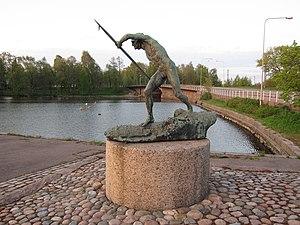
La Liste des statues et monuments mémoriaux de Kotka comprend tous les ouvrages situés dans les rues, les places et les parcs de Kotka en Finlande.
Le flotteur, un métier ancien et disparu dans de nombreuses régions du monde, mais encore exercé de manière marginale ou ciblée sur quelques rivières ou grands lacs localisés dans plusieurs continents, est chargé de transporter le bois par voie d’eau une fois qu’il a été abattu par les bûcherons et acheminé sur les rives des cours d’eau, suivant les régions, par les débardeurs assistés par des animaux de trait ou non, les schlitteurs, les grumiers ou directement par des glissières ou toboggans qui font dévaler les grumes et les billes jusqu’à la rivière. Le flotteur est un métier à l'échelle mondiale avec une forte représentativité en Europe, en Asie et en Amérique du Nord.